Christian Standhardinger

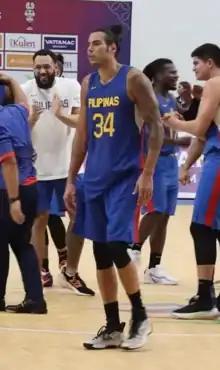
Standhardinger in 2023.

Standhardinger is eligible to play for the Philippines but only as a naturalized player since he acquired his Philippine passport after he became 16 years old. In June 2017, Standhardinger joined the national men's basketball team of the Philippines. He played with the team at the 2017 William Jones Cup and the 2017 FIBA Asia Cup.